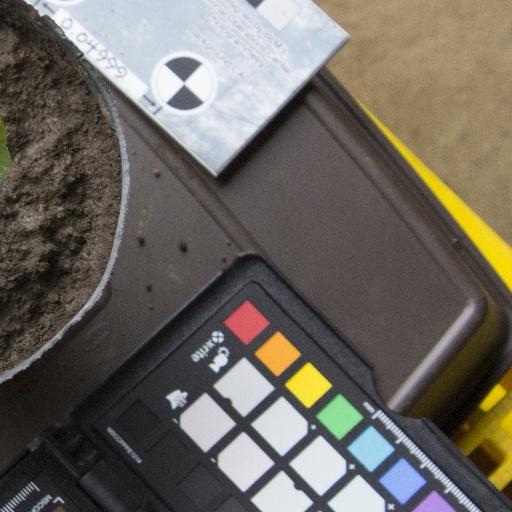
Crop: soybean